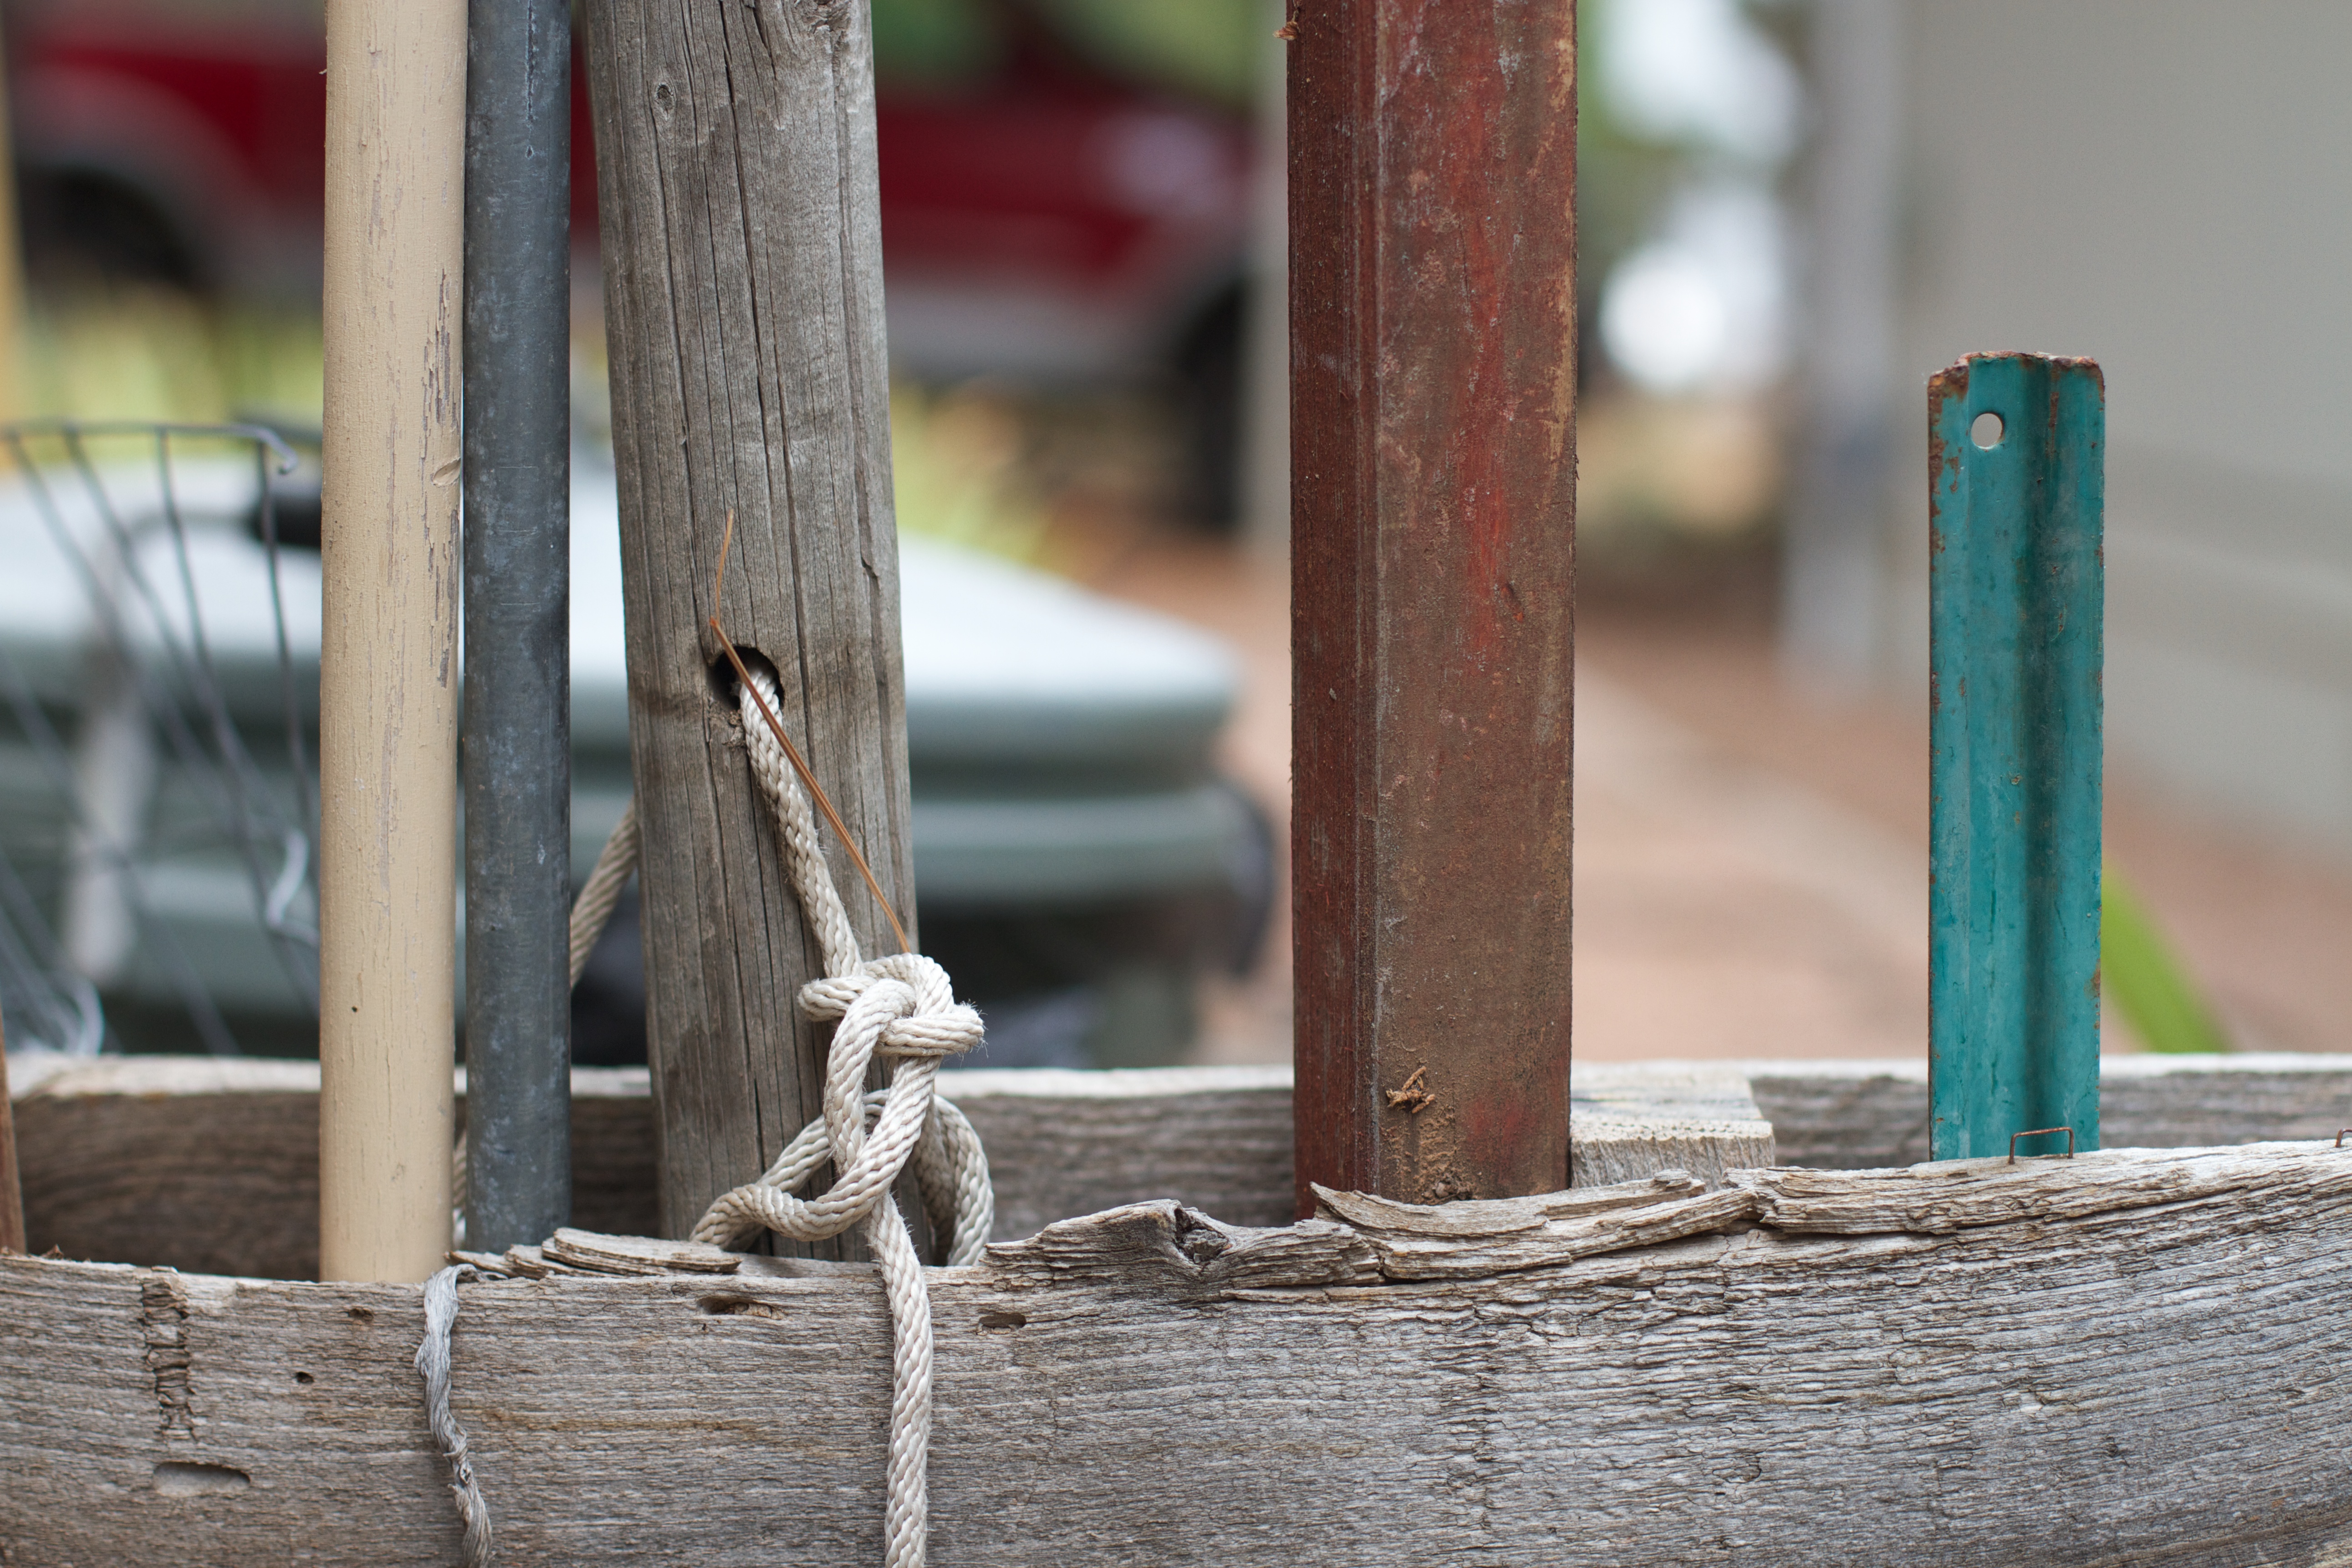
wood, window, color